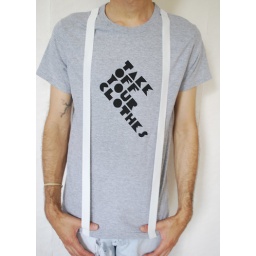
recycled materials. heather grey t-shirt with integrated white elastic suspenders (FRONT) tilt TakeOffYourClothes print in black